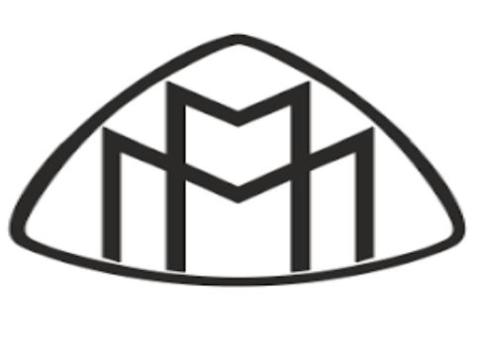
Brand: maybach-1
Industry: Transportation